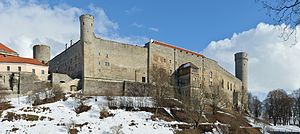
Castrum Danorum
Castrum Danorum i 2013
Castrum Danorum eller Toompea Borg er en borg på kalkstensbakken Toompea i den centrale del af Tallinn, Estlands hovedstad. I perioden, hvor Estland var dansk, var det navnet på hele byen.